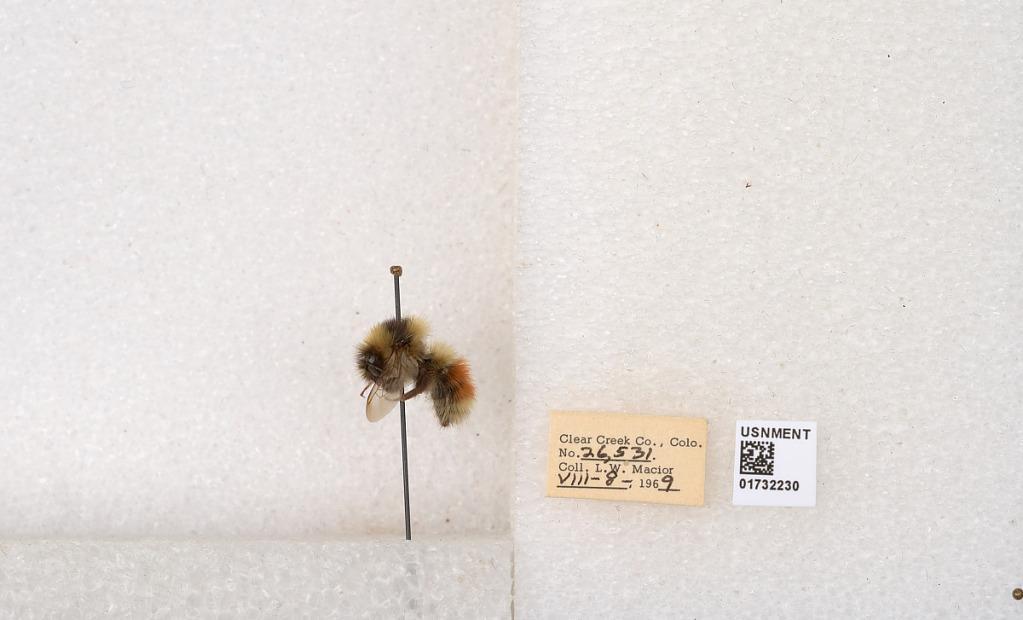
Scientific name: Bombus (Pyrobombus) sylvicola Kirby
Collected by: L. Macior
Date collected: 1969-8-8
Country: United States
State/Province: Colorado
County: Clear Creek
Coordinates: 39.7006, -105.694